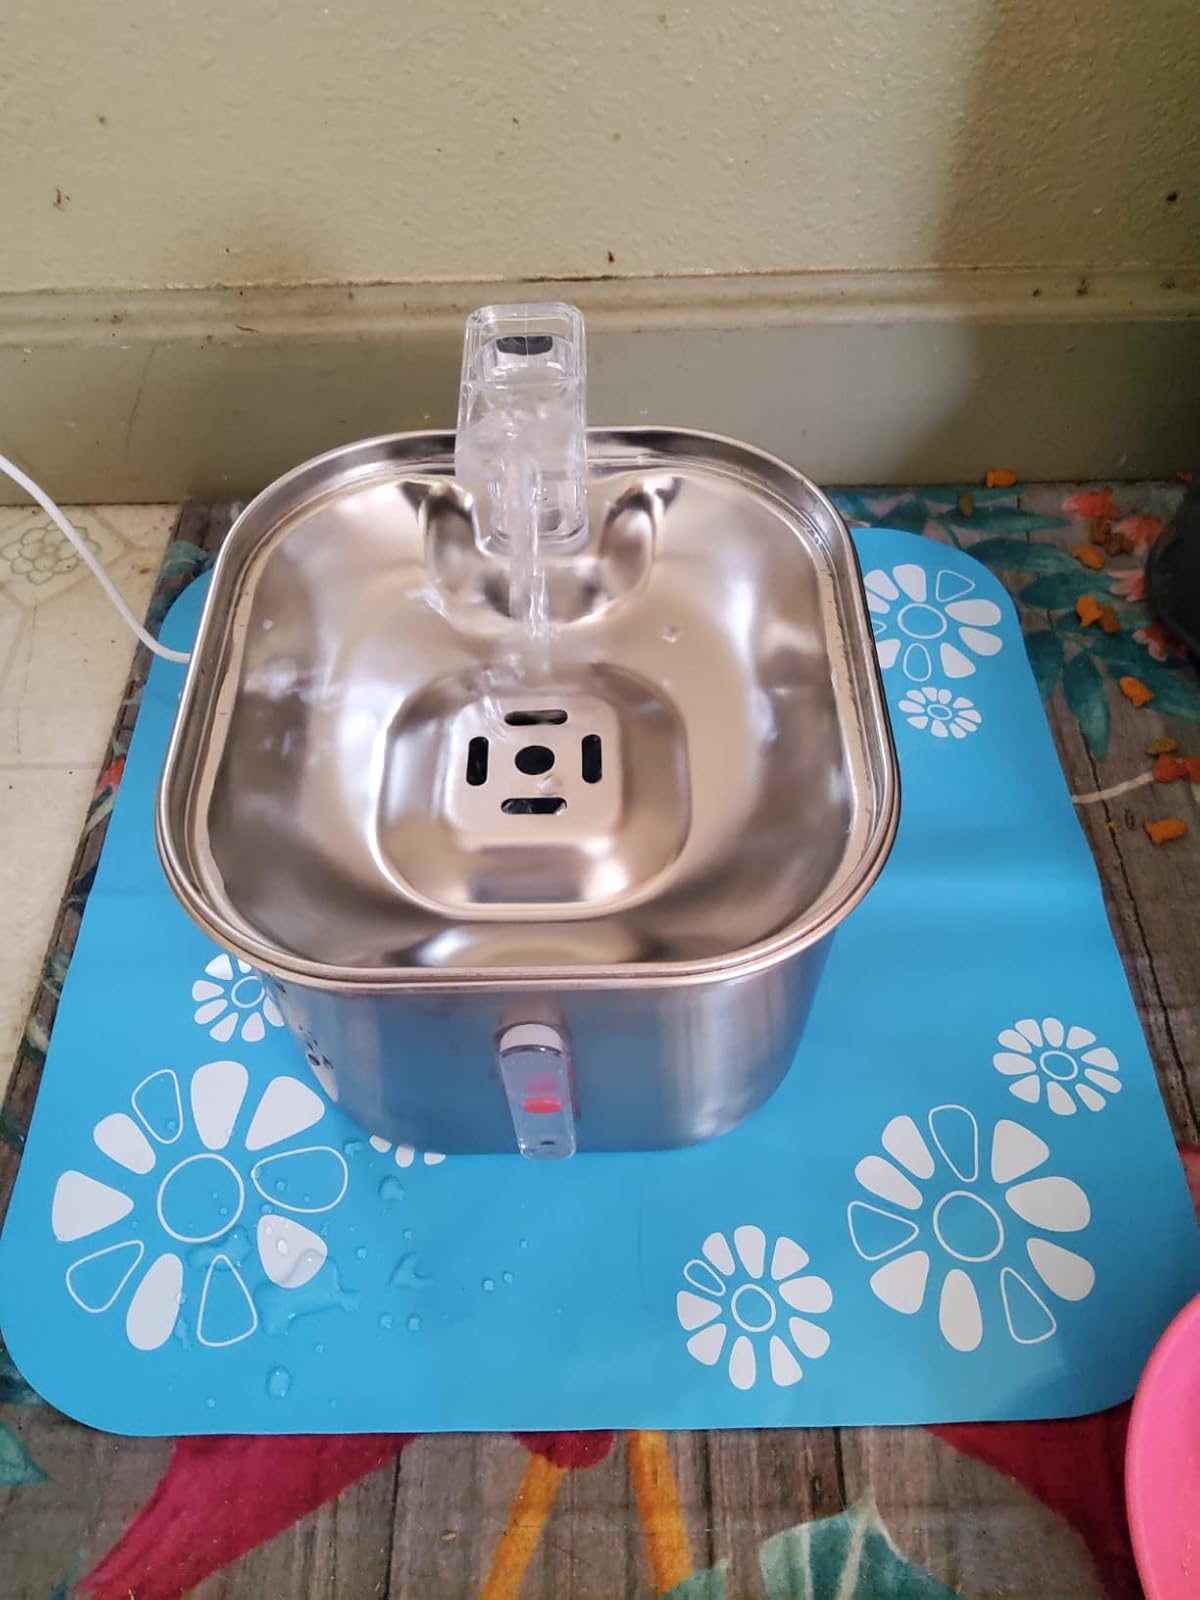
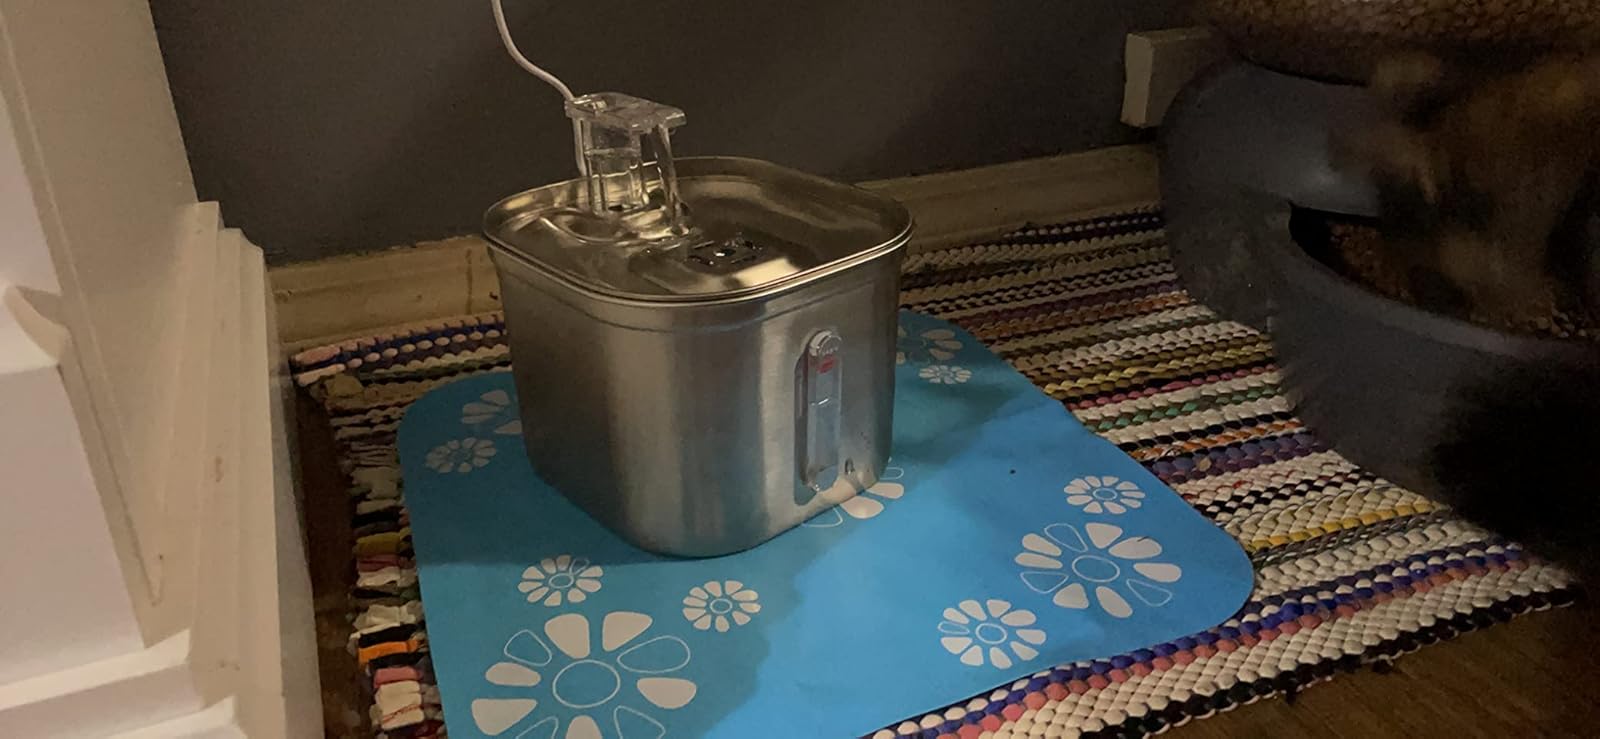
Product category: items_bowl
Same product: yes